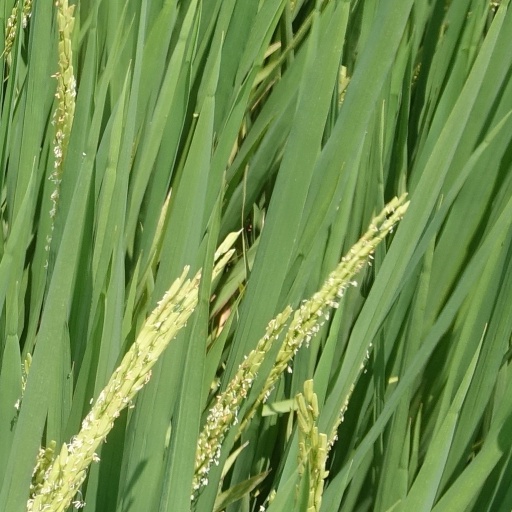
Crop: rice